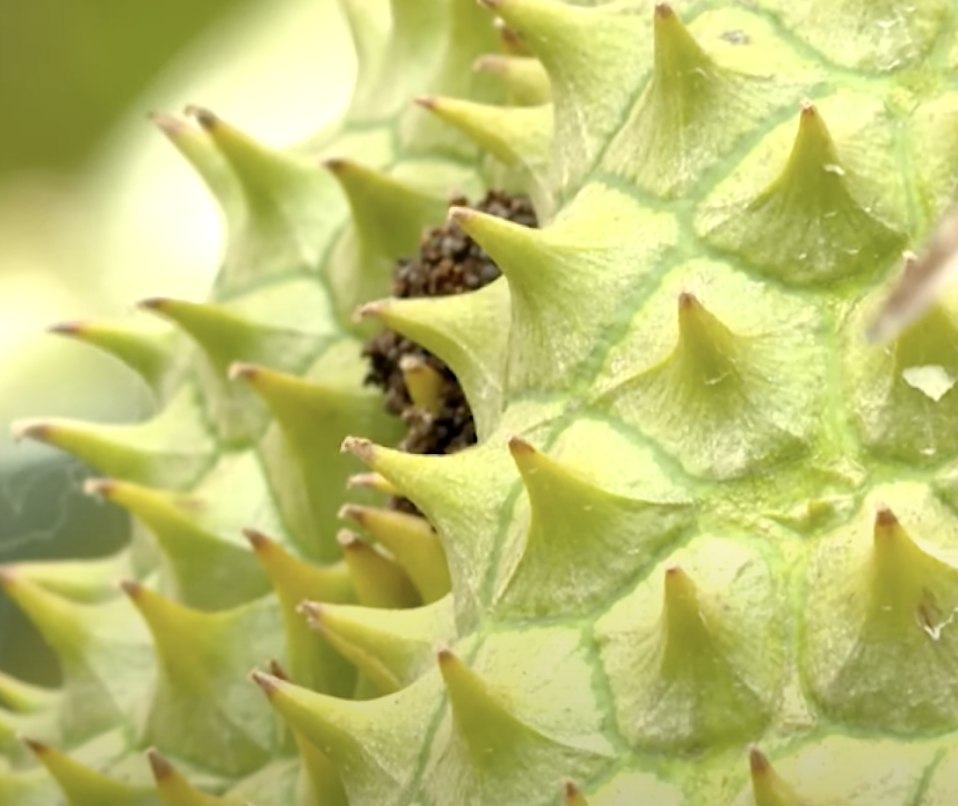
Label: fruit_rot